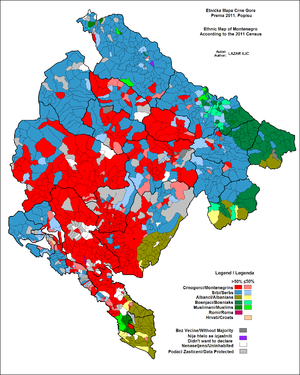
Le monténégrin est l’une des variétés standard de la langue appelée « serbo-croate » par certains linguistes, et par d’autres « diasystème slave du centre-sud », « langue chtokavienne », « néochtokavien standard » ou BCMS.
Les Monténégrins sont un peuple de la branche des Slaves méridionaux, vivant essentiellement au Monténégro.
Le Monténégro est un pays des Balkans, en Europe du Sud, bordé par la mer Adriatique et frontalier de la Croatie, de la Bosnie-Herzégovine, de la Serbie, du Kosovo et de l'Albanie. La capitale est Podgorica, l'ancienne capitale royale est Cetinje qui détient également le titre de « capitale du trône ». Le Monténégro a déposé sa candidature d'adhésion à l'Union européenne en 2008.